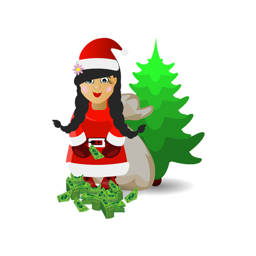
film character with a bag of money .